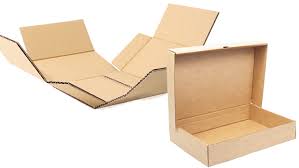
Label: cardboard